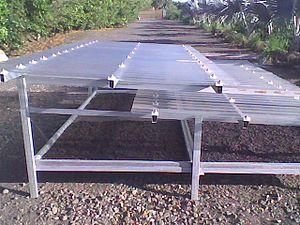
Les feuilles de tôles empêchent les graines de café de prendre l'eau quand il pleut.
Le Domaine du Café grillé, situé à Pierrefonds, est un jardin ethnobotanique qui a ouvert ses portes en octobre 2011, à Saint-Pierre.